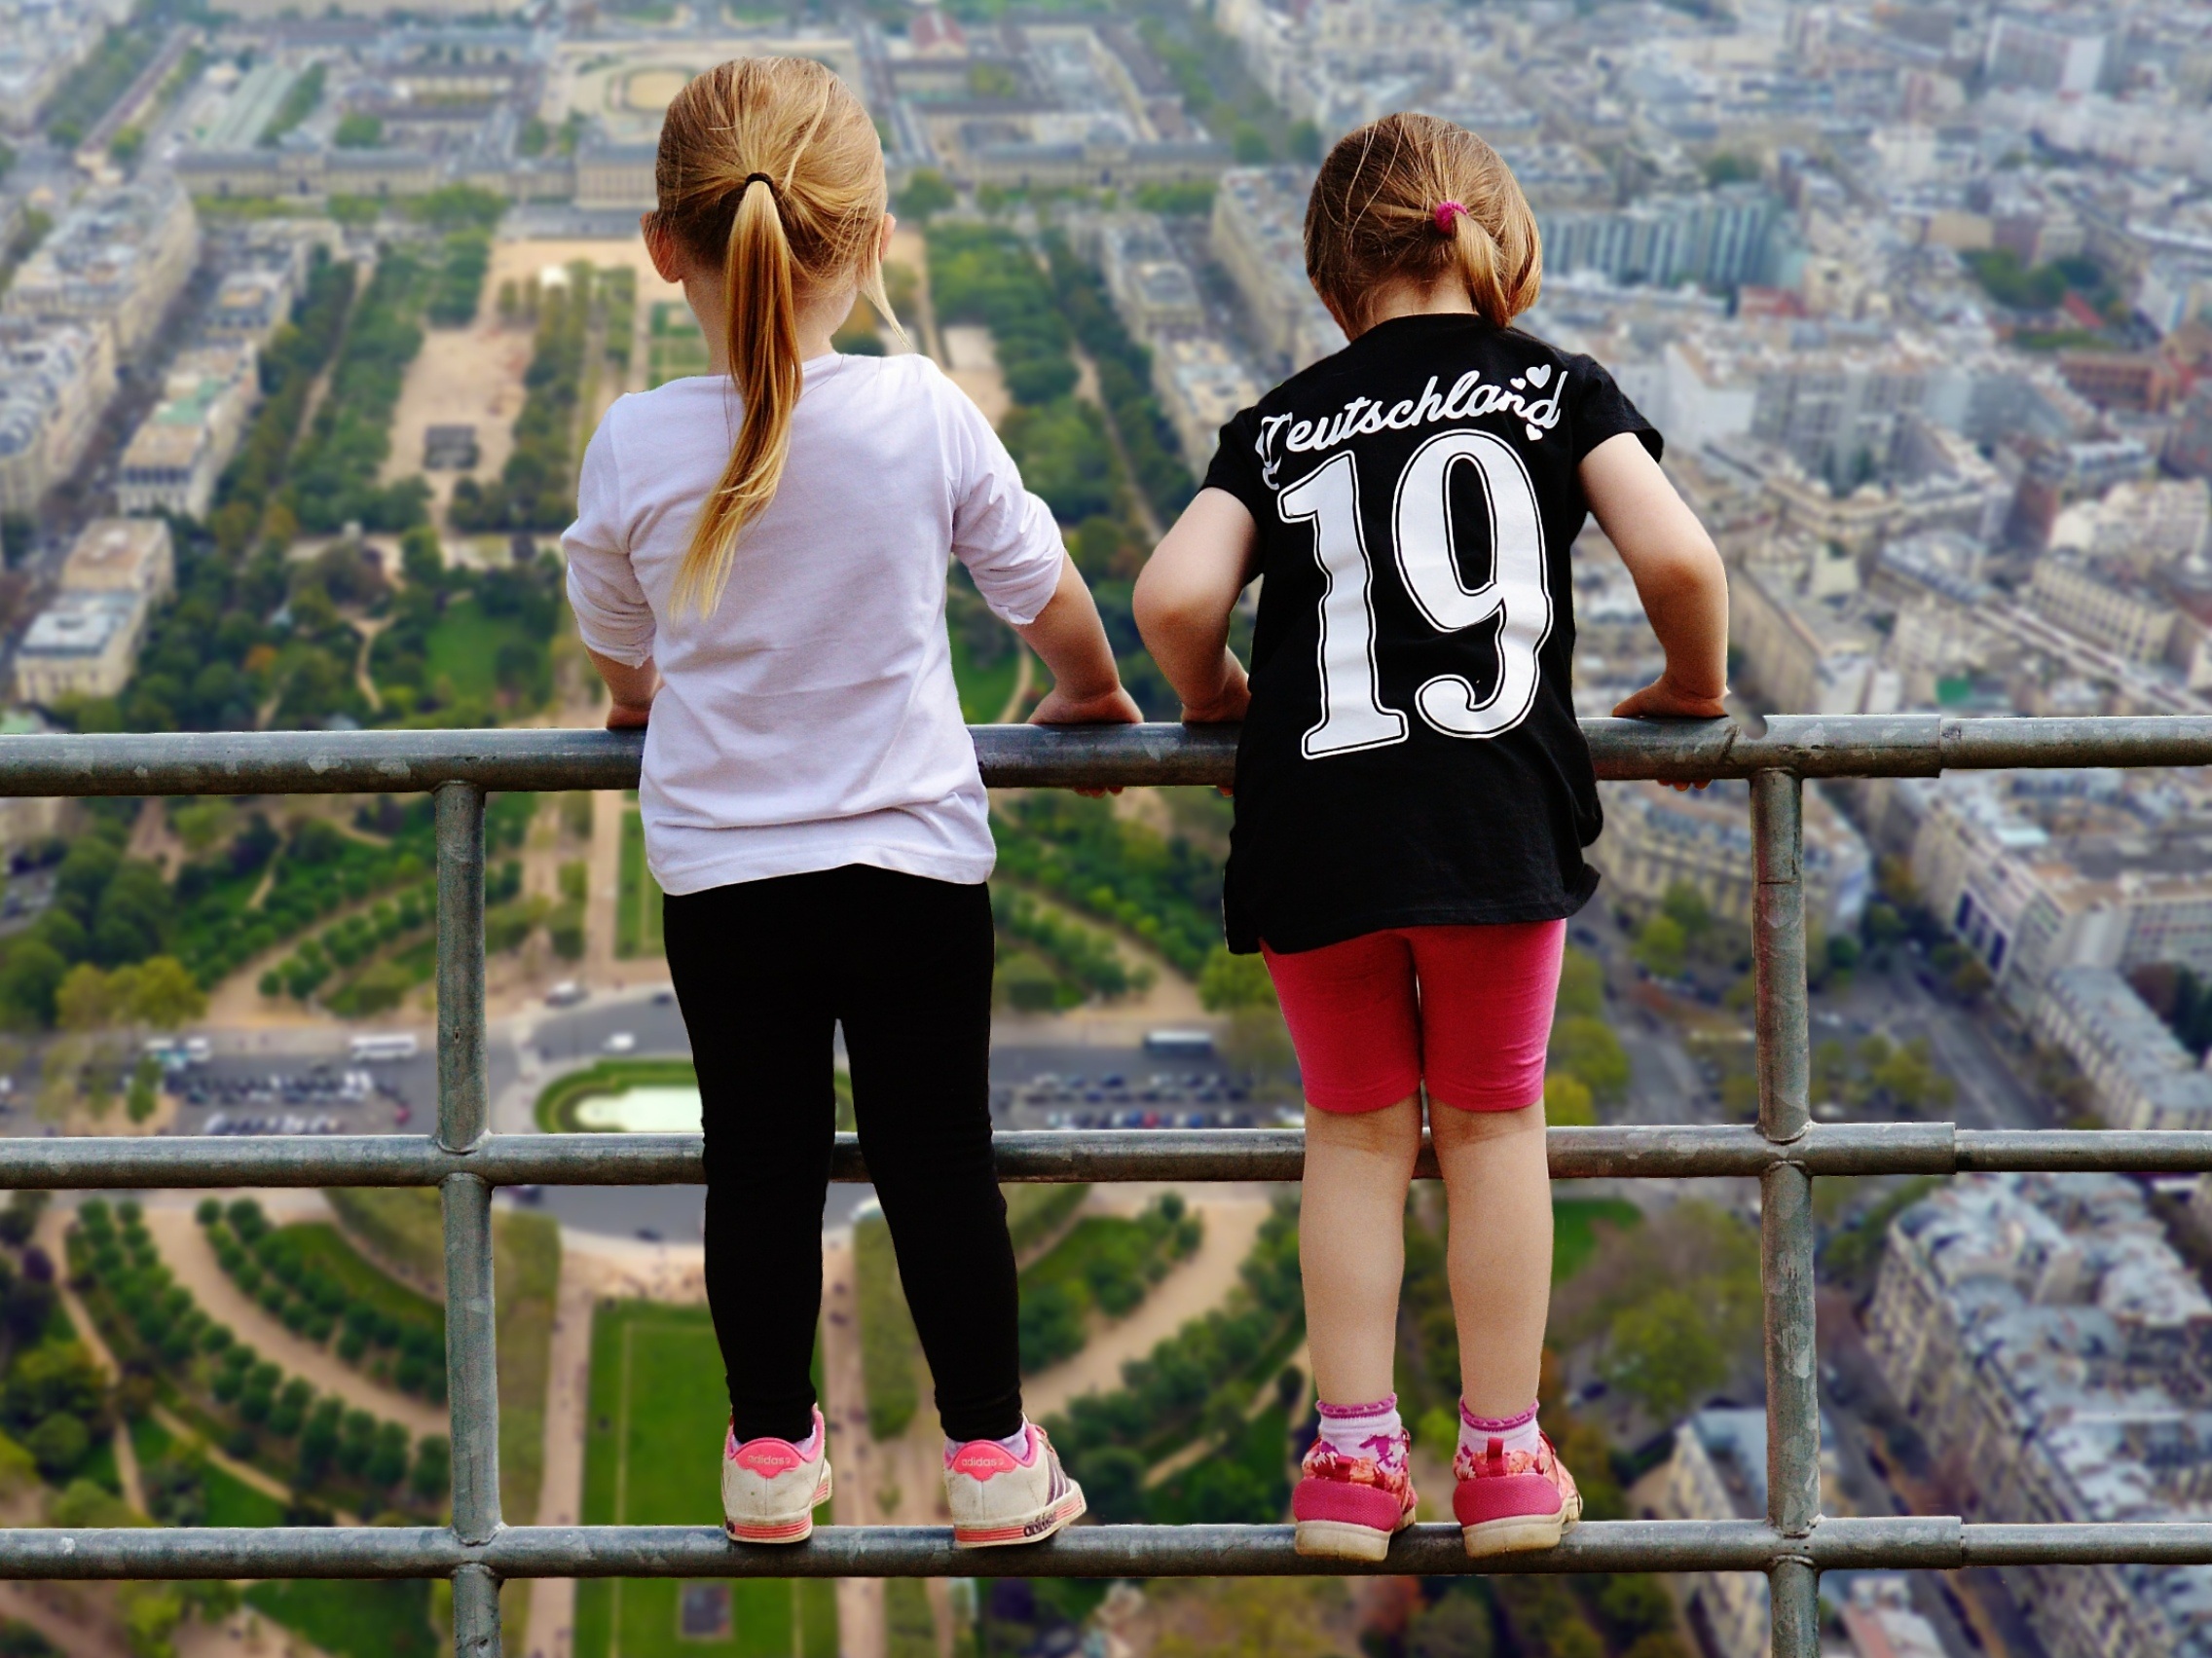
people, girl, running, view, spring, height, race, sports, risk, athletics, dangerous, physical exercise, courageous, no fear of heights, endurance sports